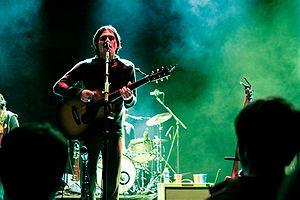
I'm Morning Awake, It's Morning est un album de Bright Eyes publié le 25 janvier 2005 chez Saddle Creek Records. Il sort en même temps que Digital Ash in a Digital Urn.